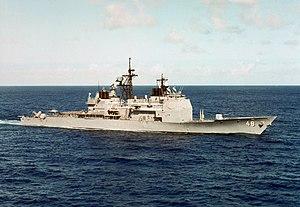
Au moins cinq navires de l’United States Navy ont eu le nom de Yorktown, pour commémorer la bataille décisive de Yorktown dans la Guerre d'Indépendance des États-Unis d'Amérique.